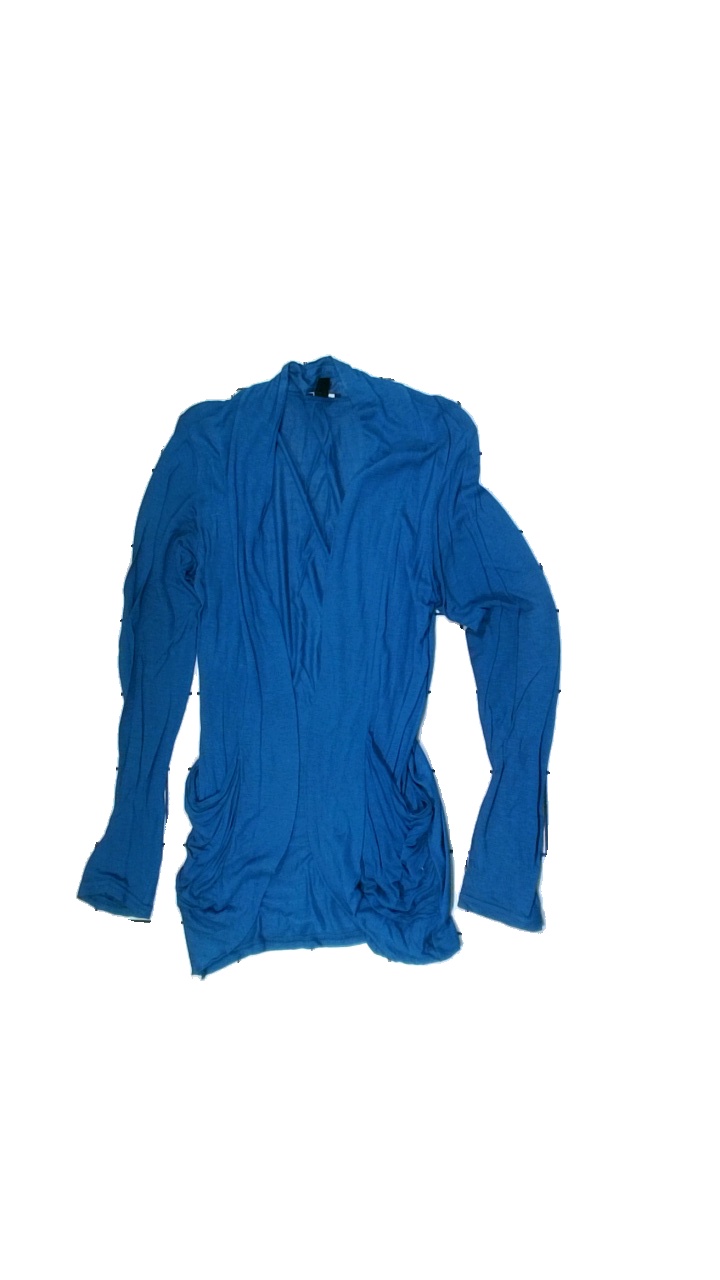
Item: Cardigan (Ladies)
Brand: Amisu (new Yorker)
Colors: Blue
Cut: Regular
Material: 100% Visc
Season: All
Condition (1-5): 2
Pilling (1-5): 3
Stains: Minor
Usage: Recycle
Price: <50